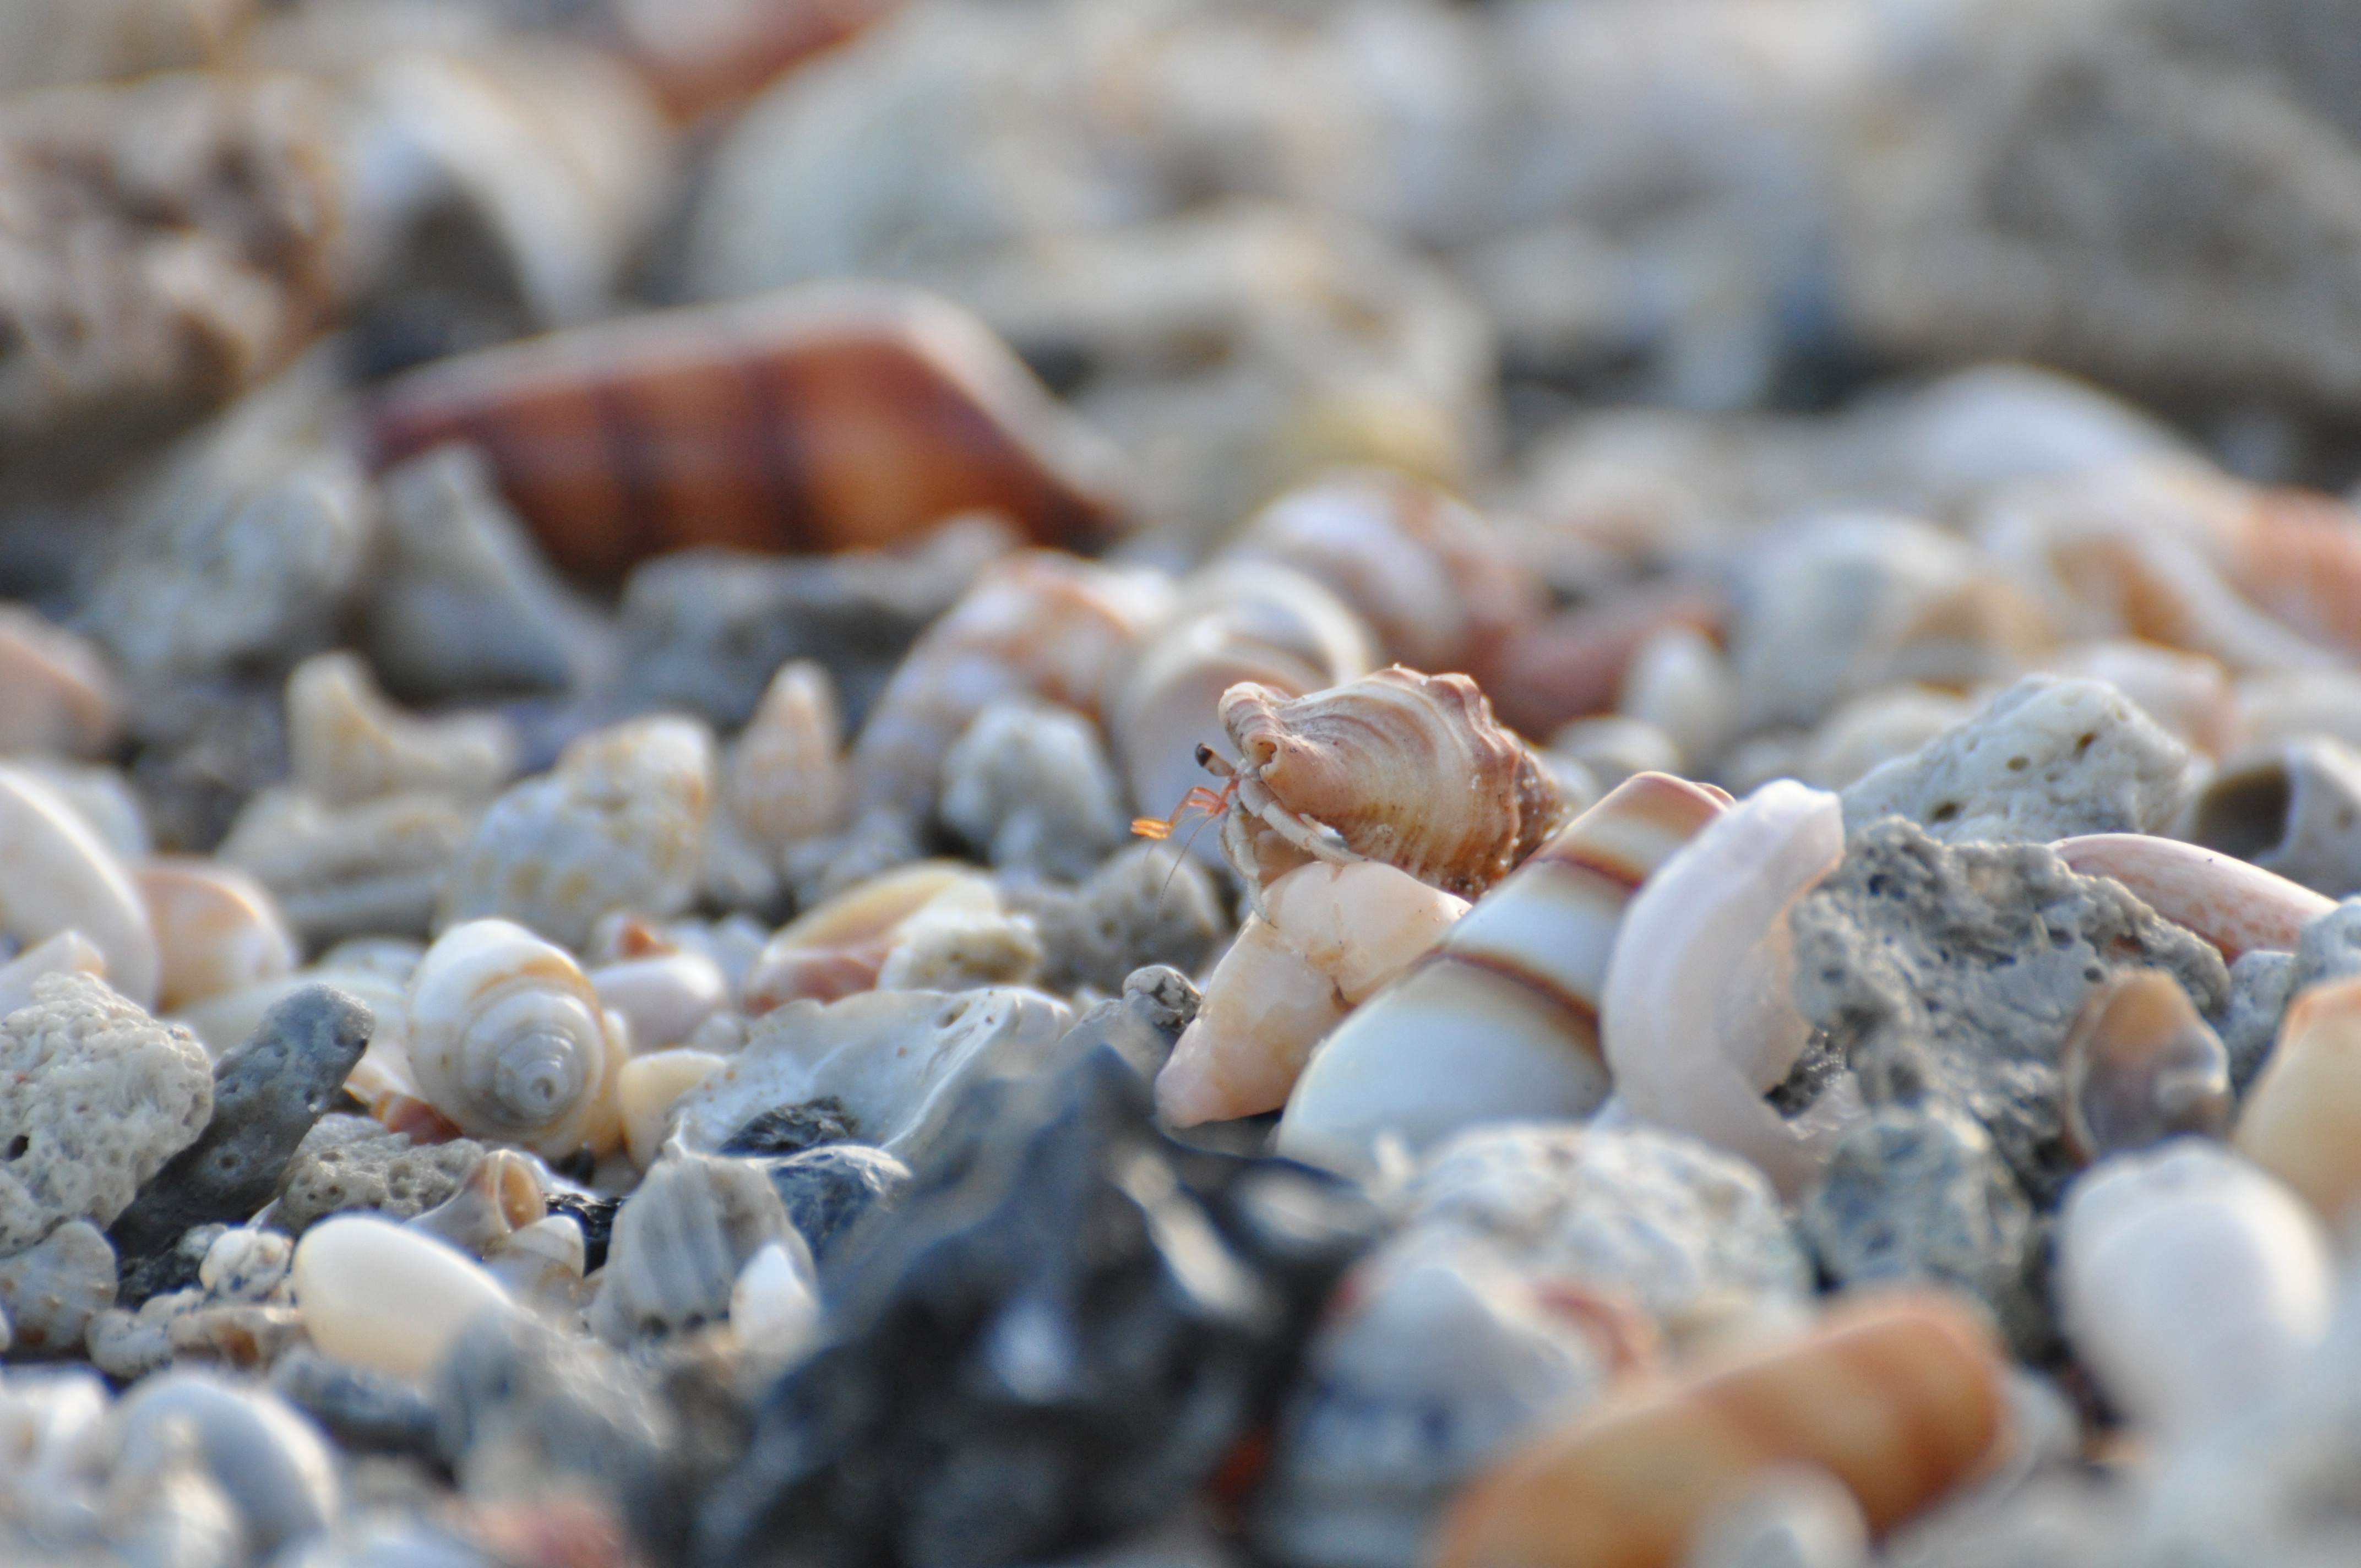
sand, rock, wildlife, food, pebble, seafood, fauna, material, invertebrate, seashell, clam, close up, sea snail, clams oysters mussels and scallops